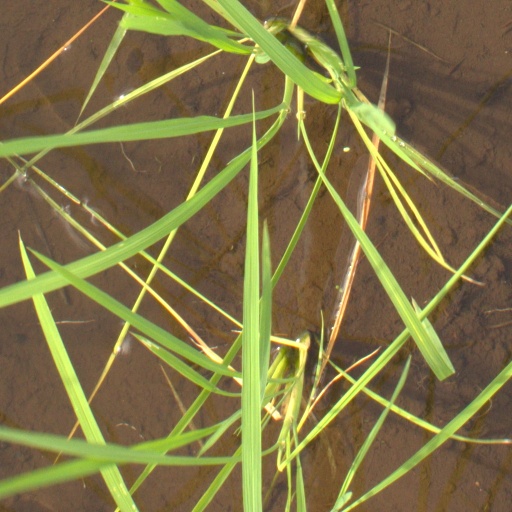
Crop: rice